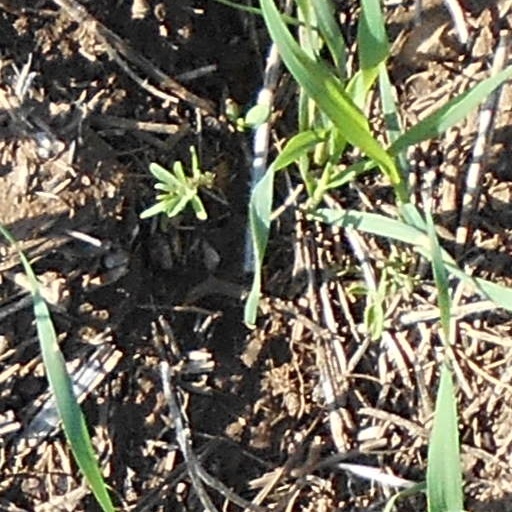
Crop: wheat